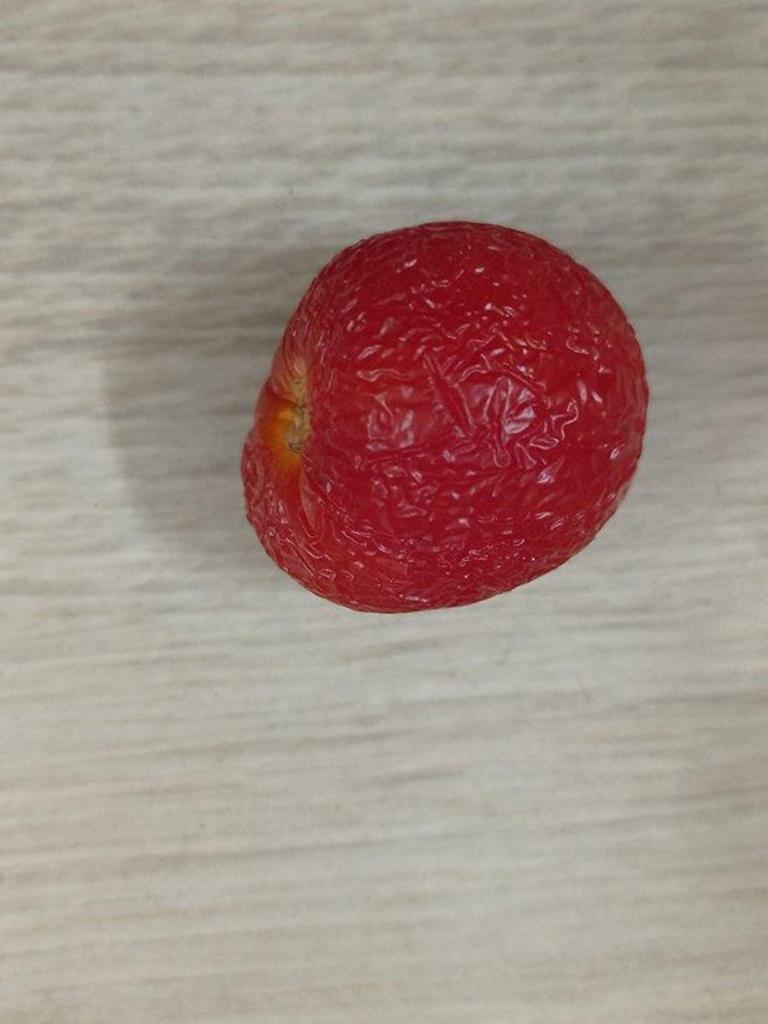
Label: Rotten